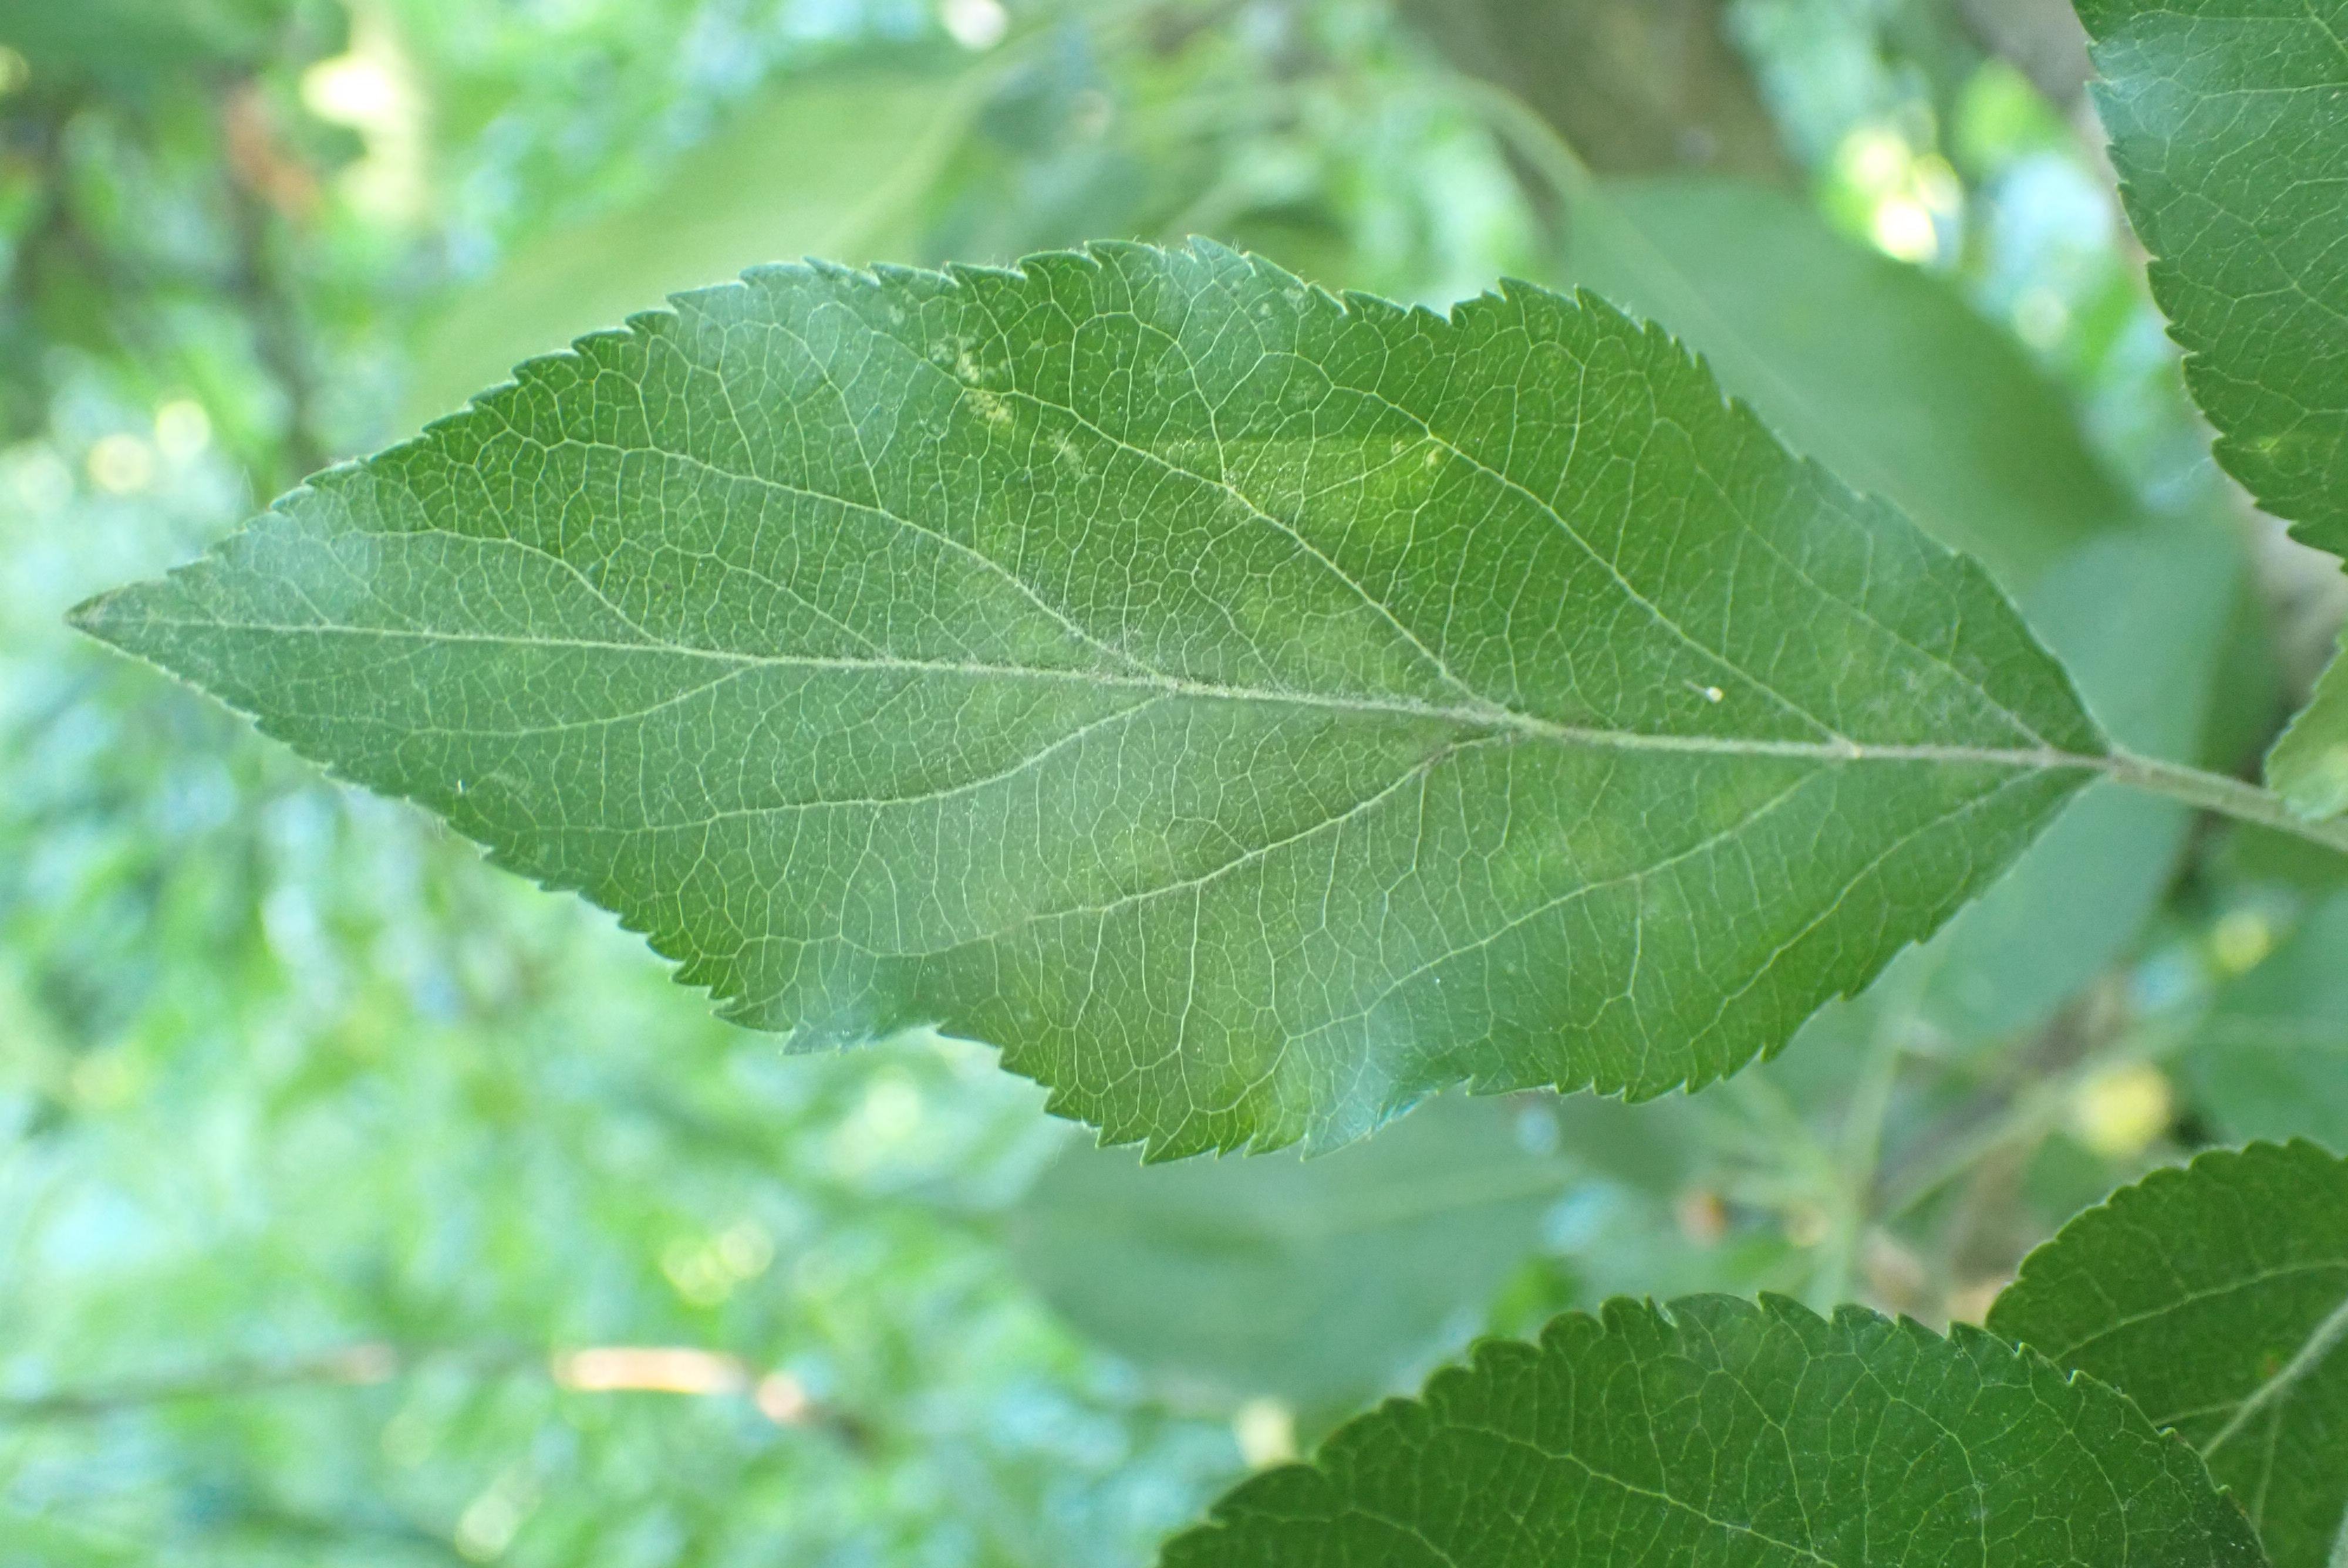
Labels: scab